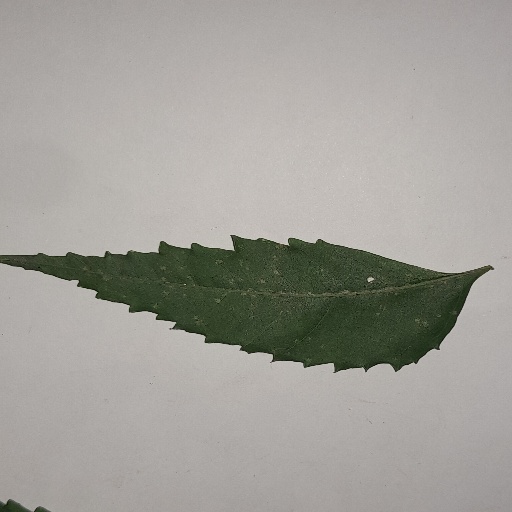
Species: Neem
Leaf condition: Powdery Mildew